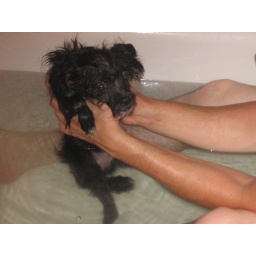
the boy toy decided to put the dog in the tub :)